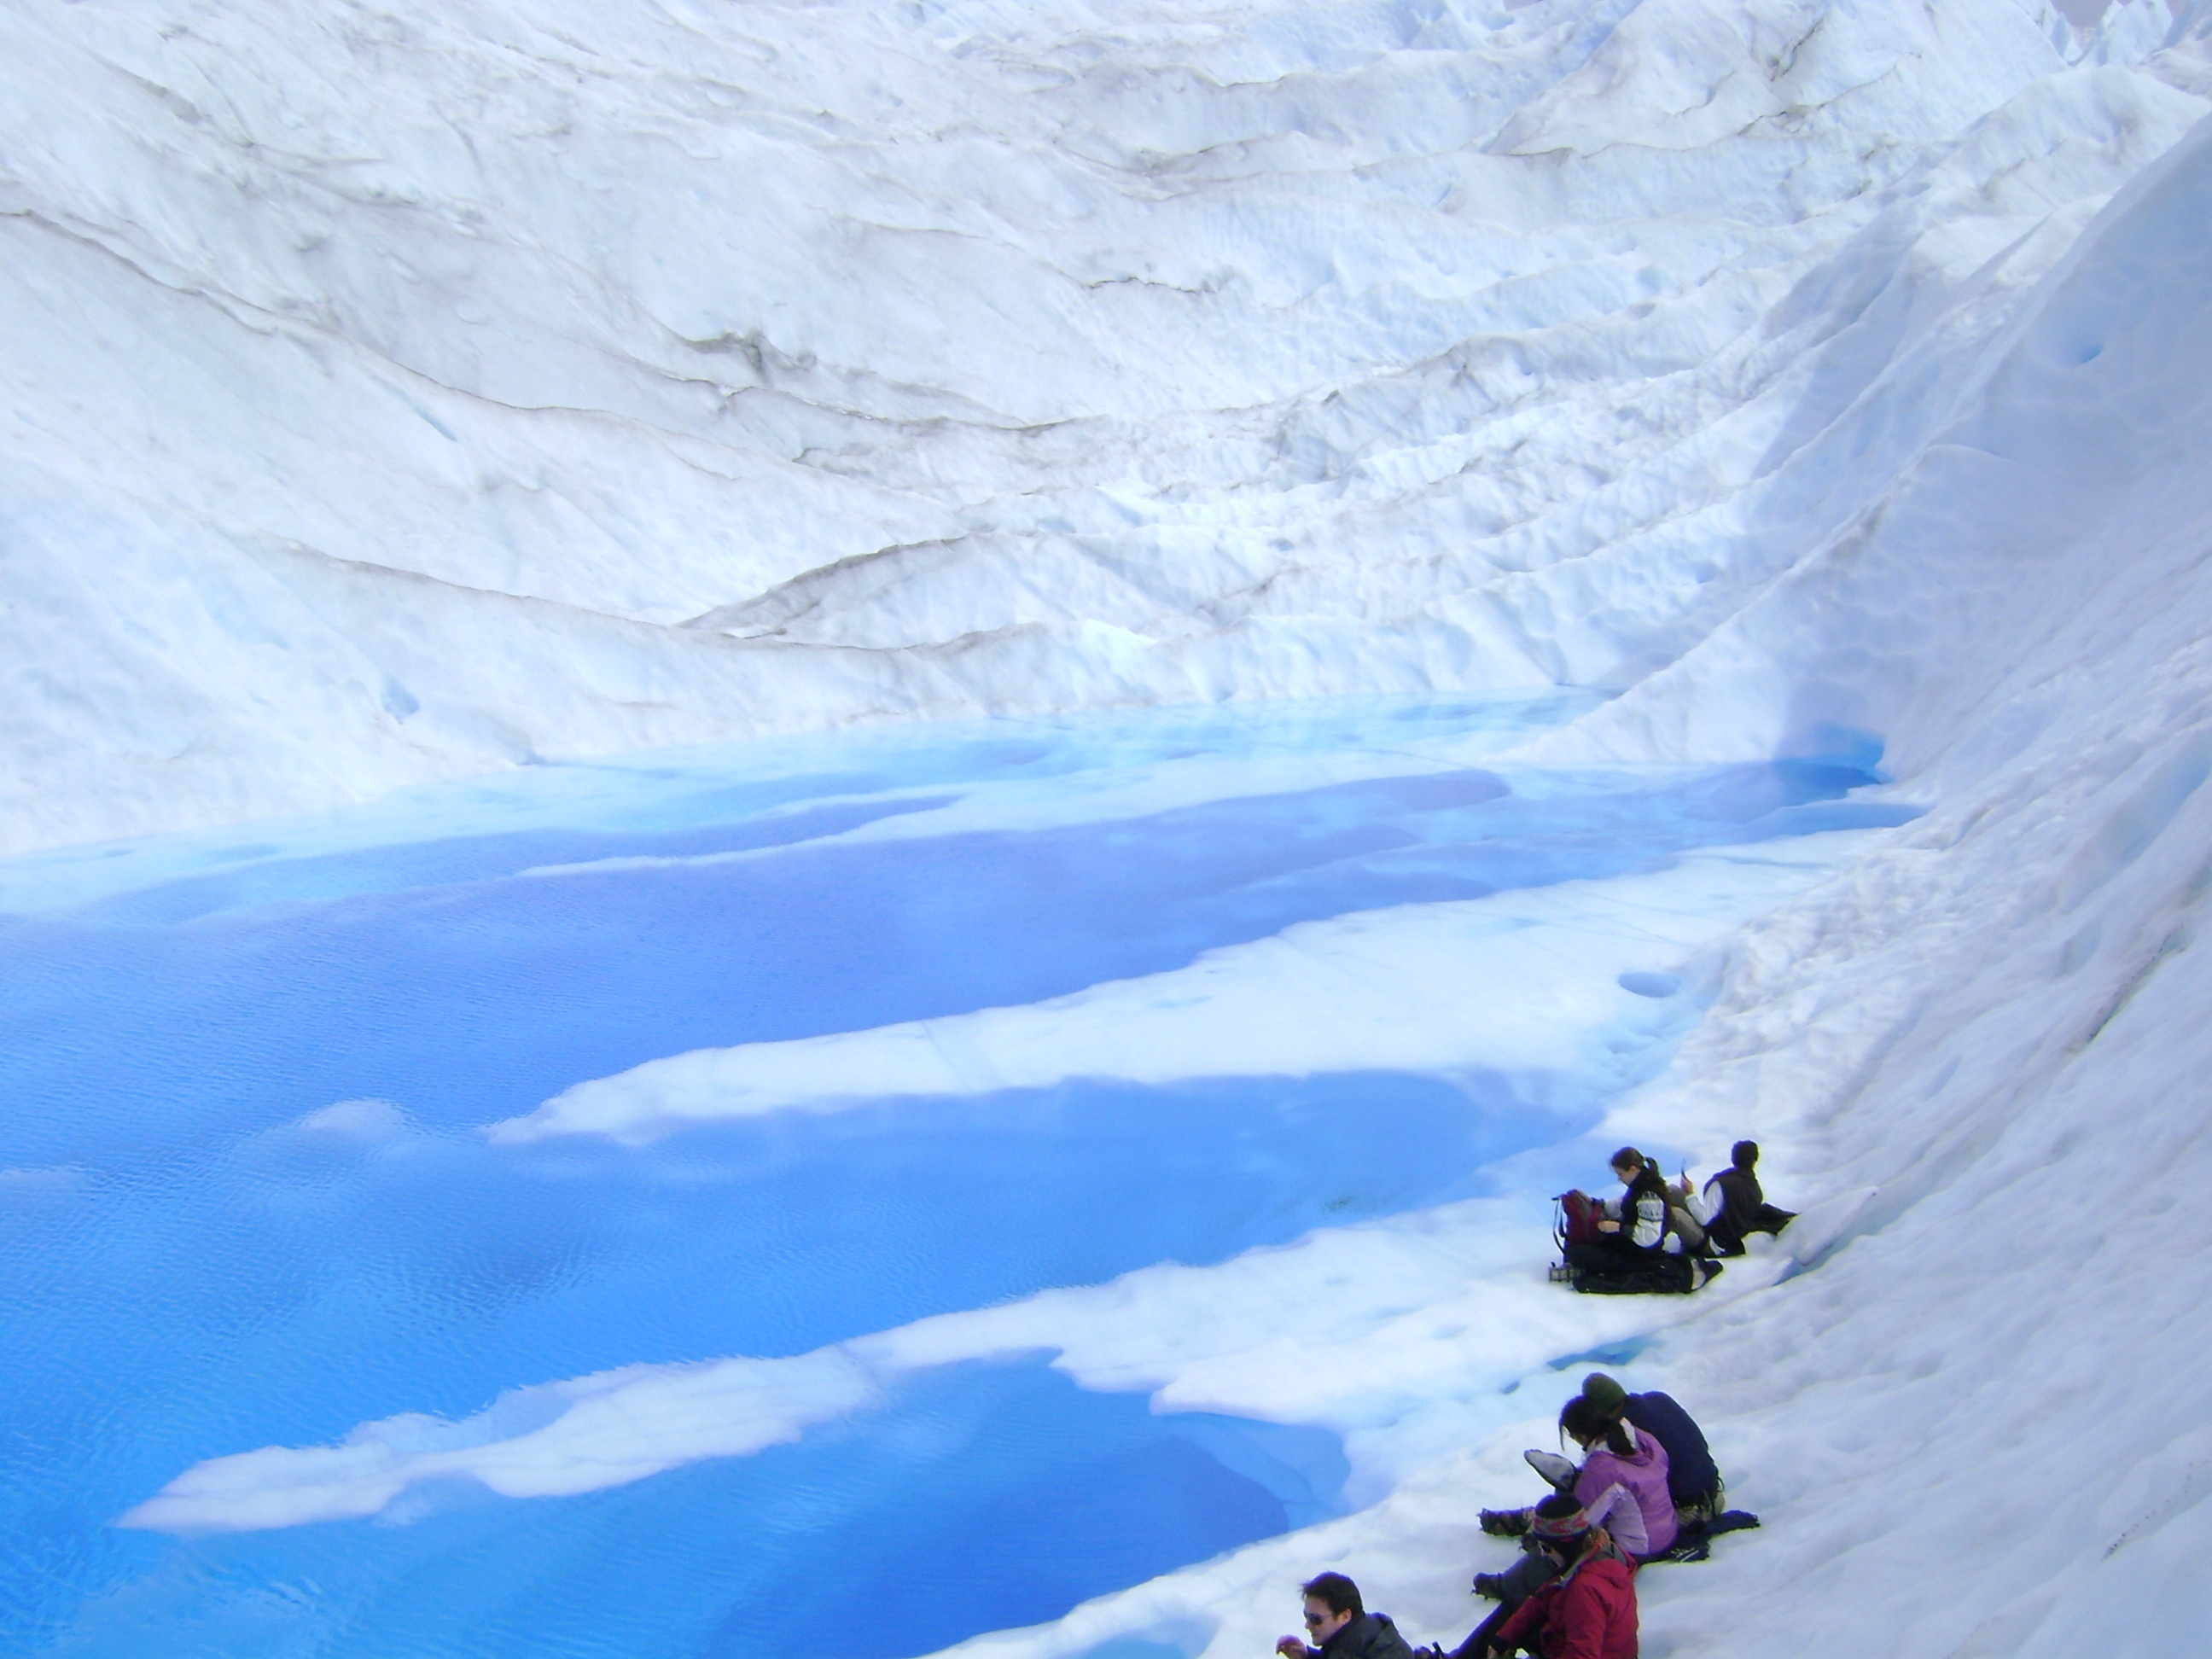
nature, mountain, cold, adventure, mountain range, ice, glacier, arctic, extreme sport, mountaineering, sports, trekking, alps, glacial, argentina, piste, ski touring, arctic ocean, ski mountaineering, el calafate, moreno expert, big ice, glacial landform, geological phenomenon, ice cap